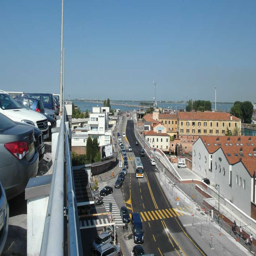
on the roof of the parking lot